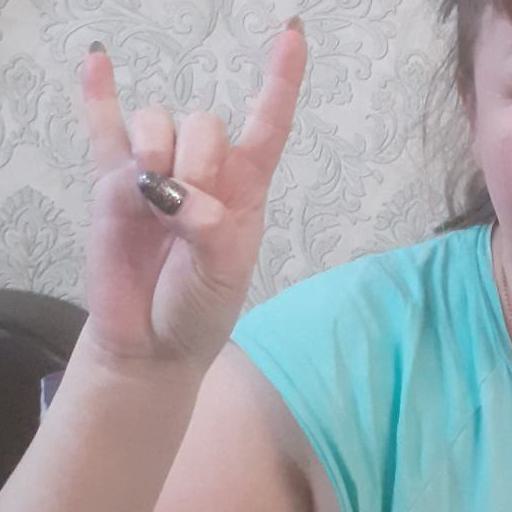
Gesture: rock